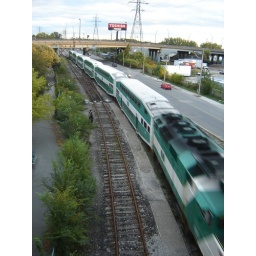
go train along the don valley...i took this from the queen street bridge over the don river...